Antonio Basso

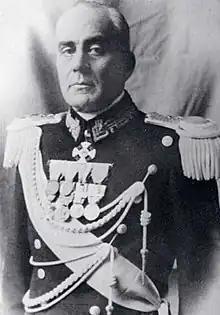

Antonio Basso (Naples, 27 June 1881 – Rome, 2 October 1958) was an Italian general during World War II.